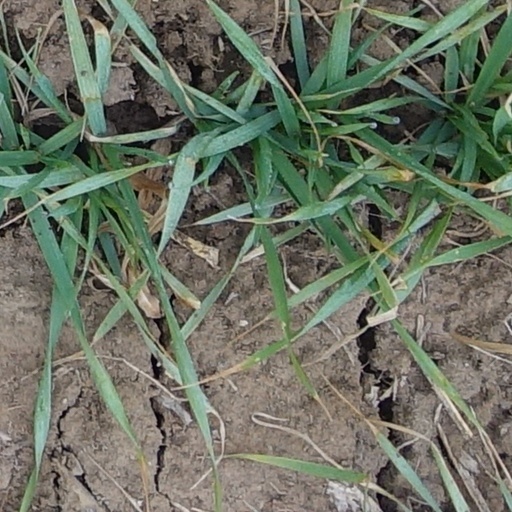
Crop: wheat